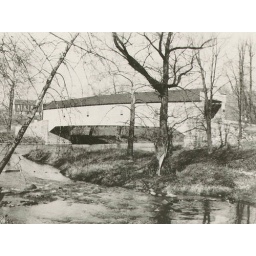
Built in 1837, this is the longest single span covered bridge in Pennsylvania.